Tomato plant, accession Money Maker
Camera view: vertical (180 deg); turntable rotation: 240 degrees
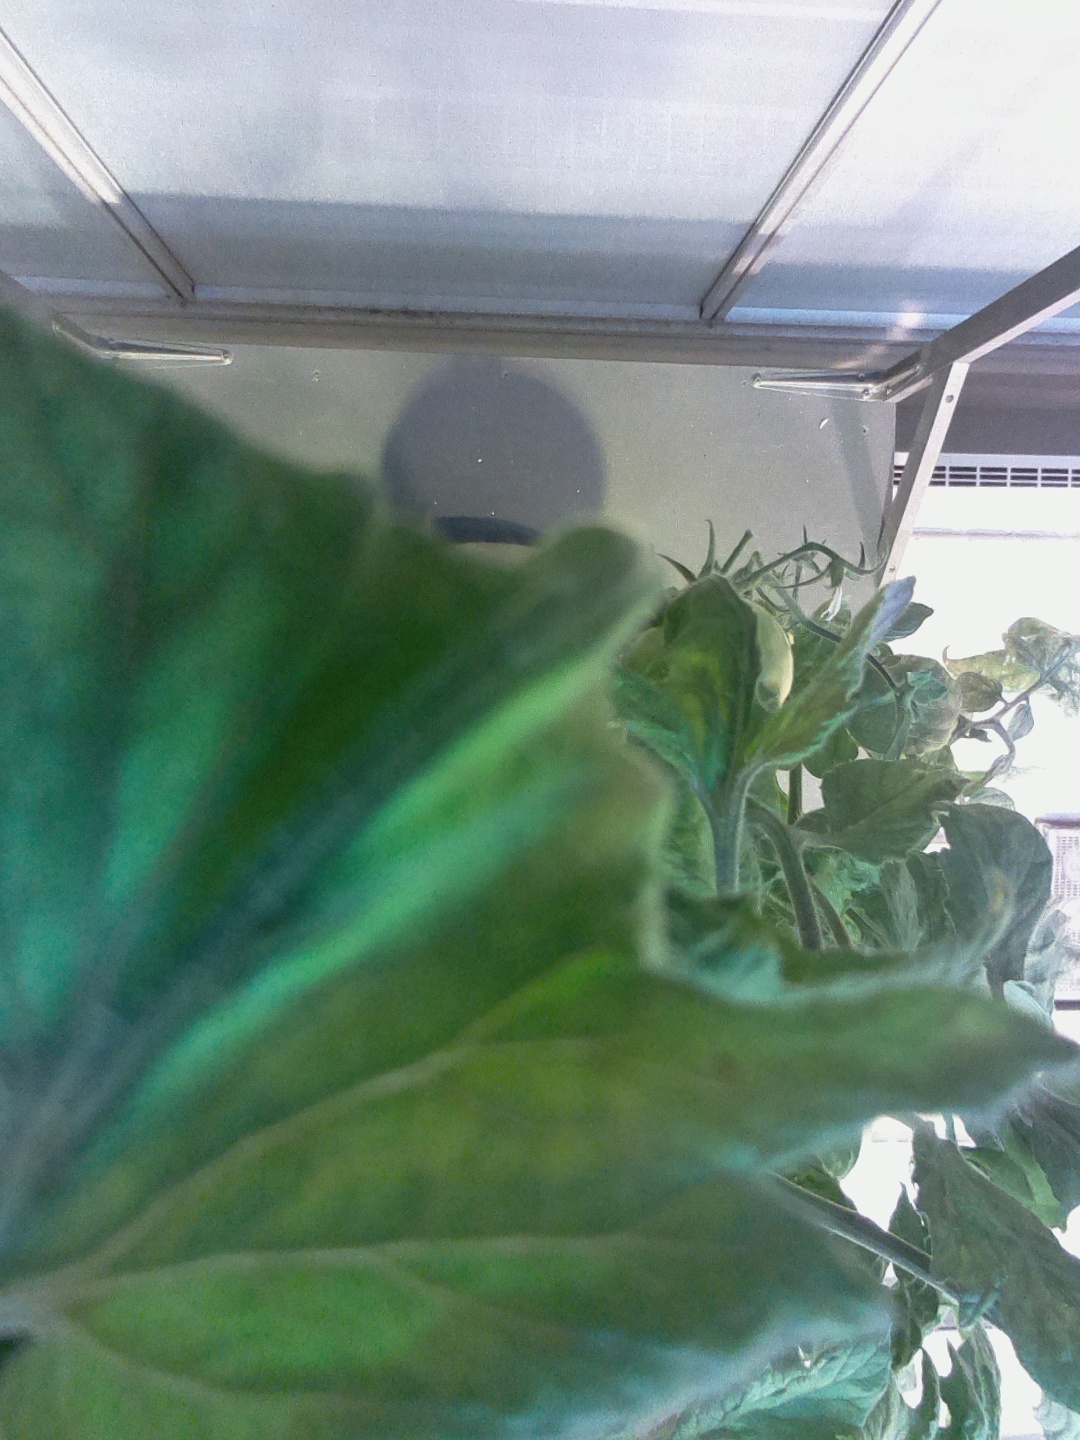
BBCH growth stage 78: 80% -90% of final fruit size